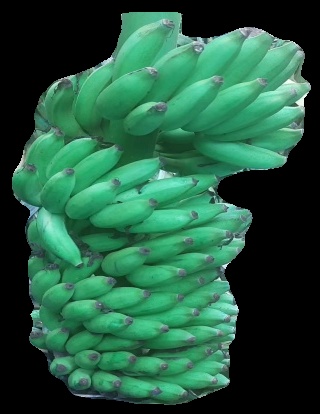
Variety: elakki-bale
Grade: grade1